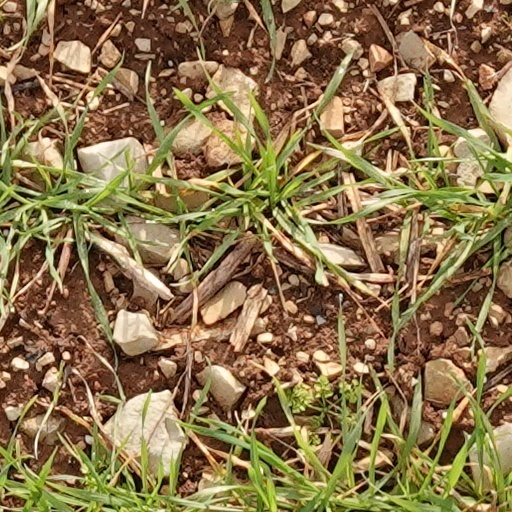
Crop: wheat